Alexander Afenyo-Markin

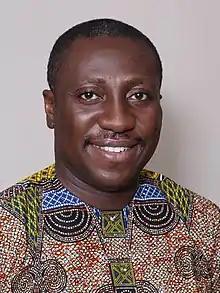

Alexander Kwamina Afenyo-Markin (born 27 May 1978) is the Member of Parliament for the Effutu constituency, Central Region, Ghana. He serves on several committees, including the Committee on Defence and Interior.